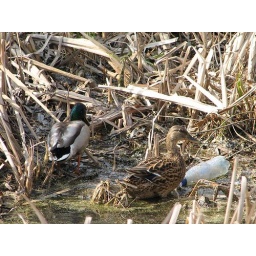
It's a pity. They need to creat a home in this last year grass between waste